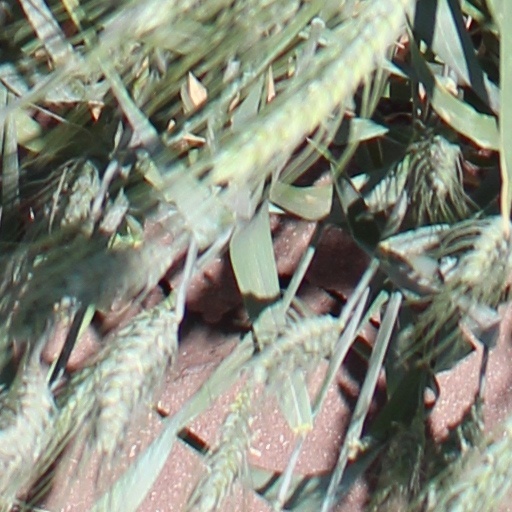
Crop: wheat